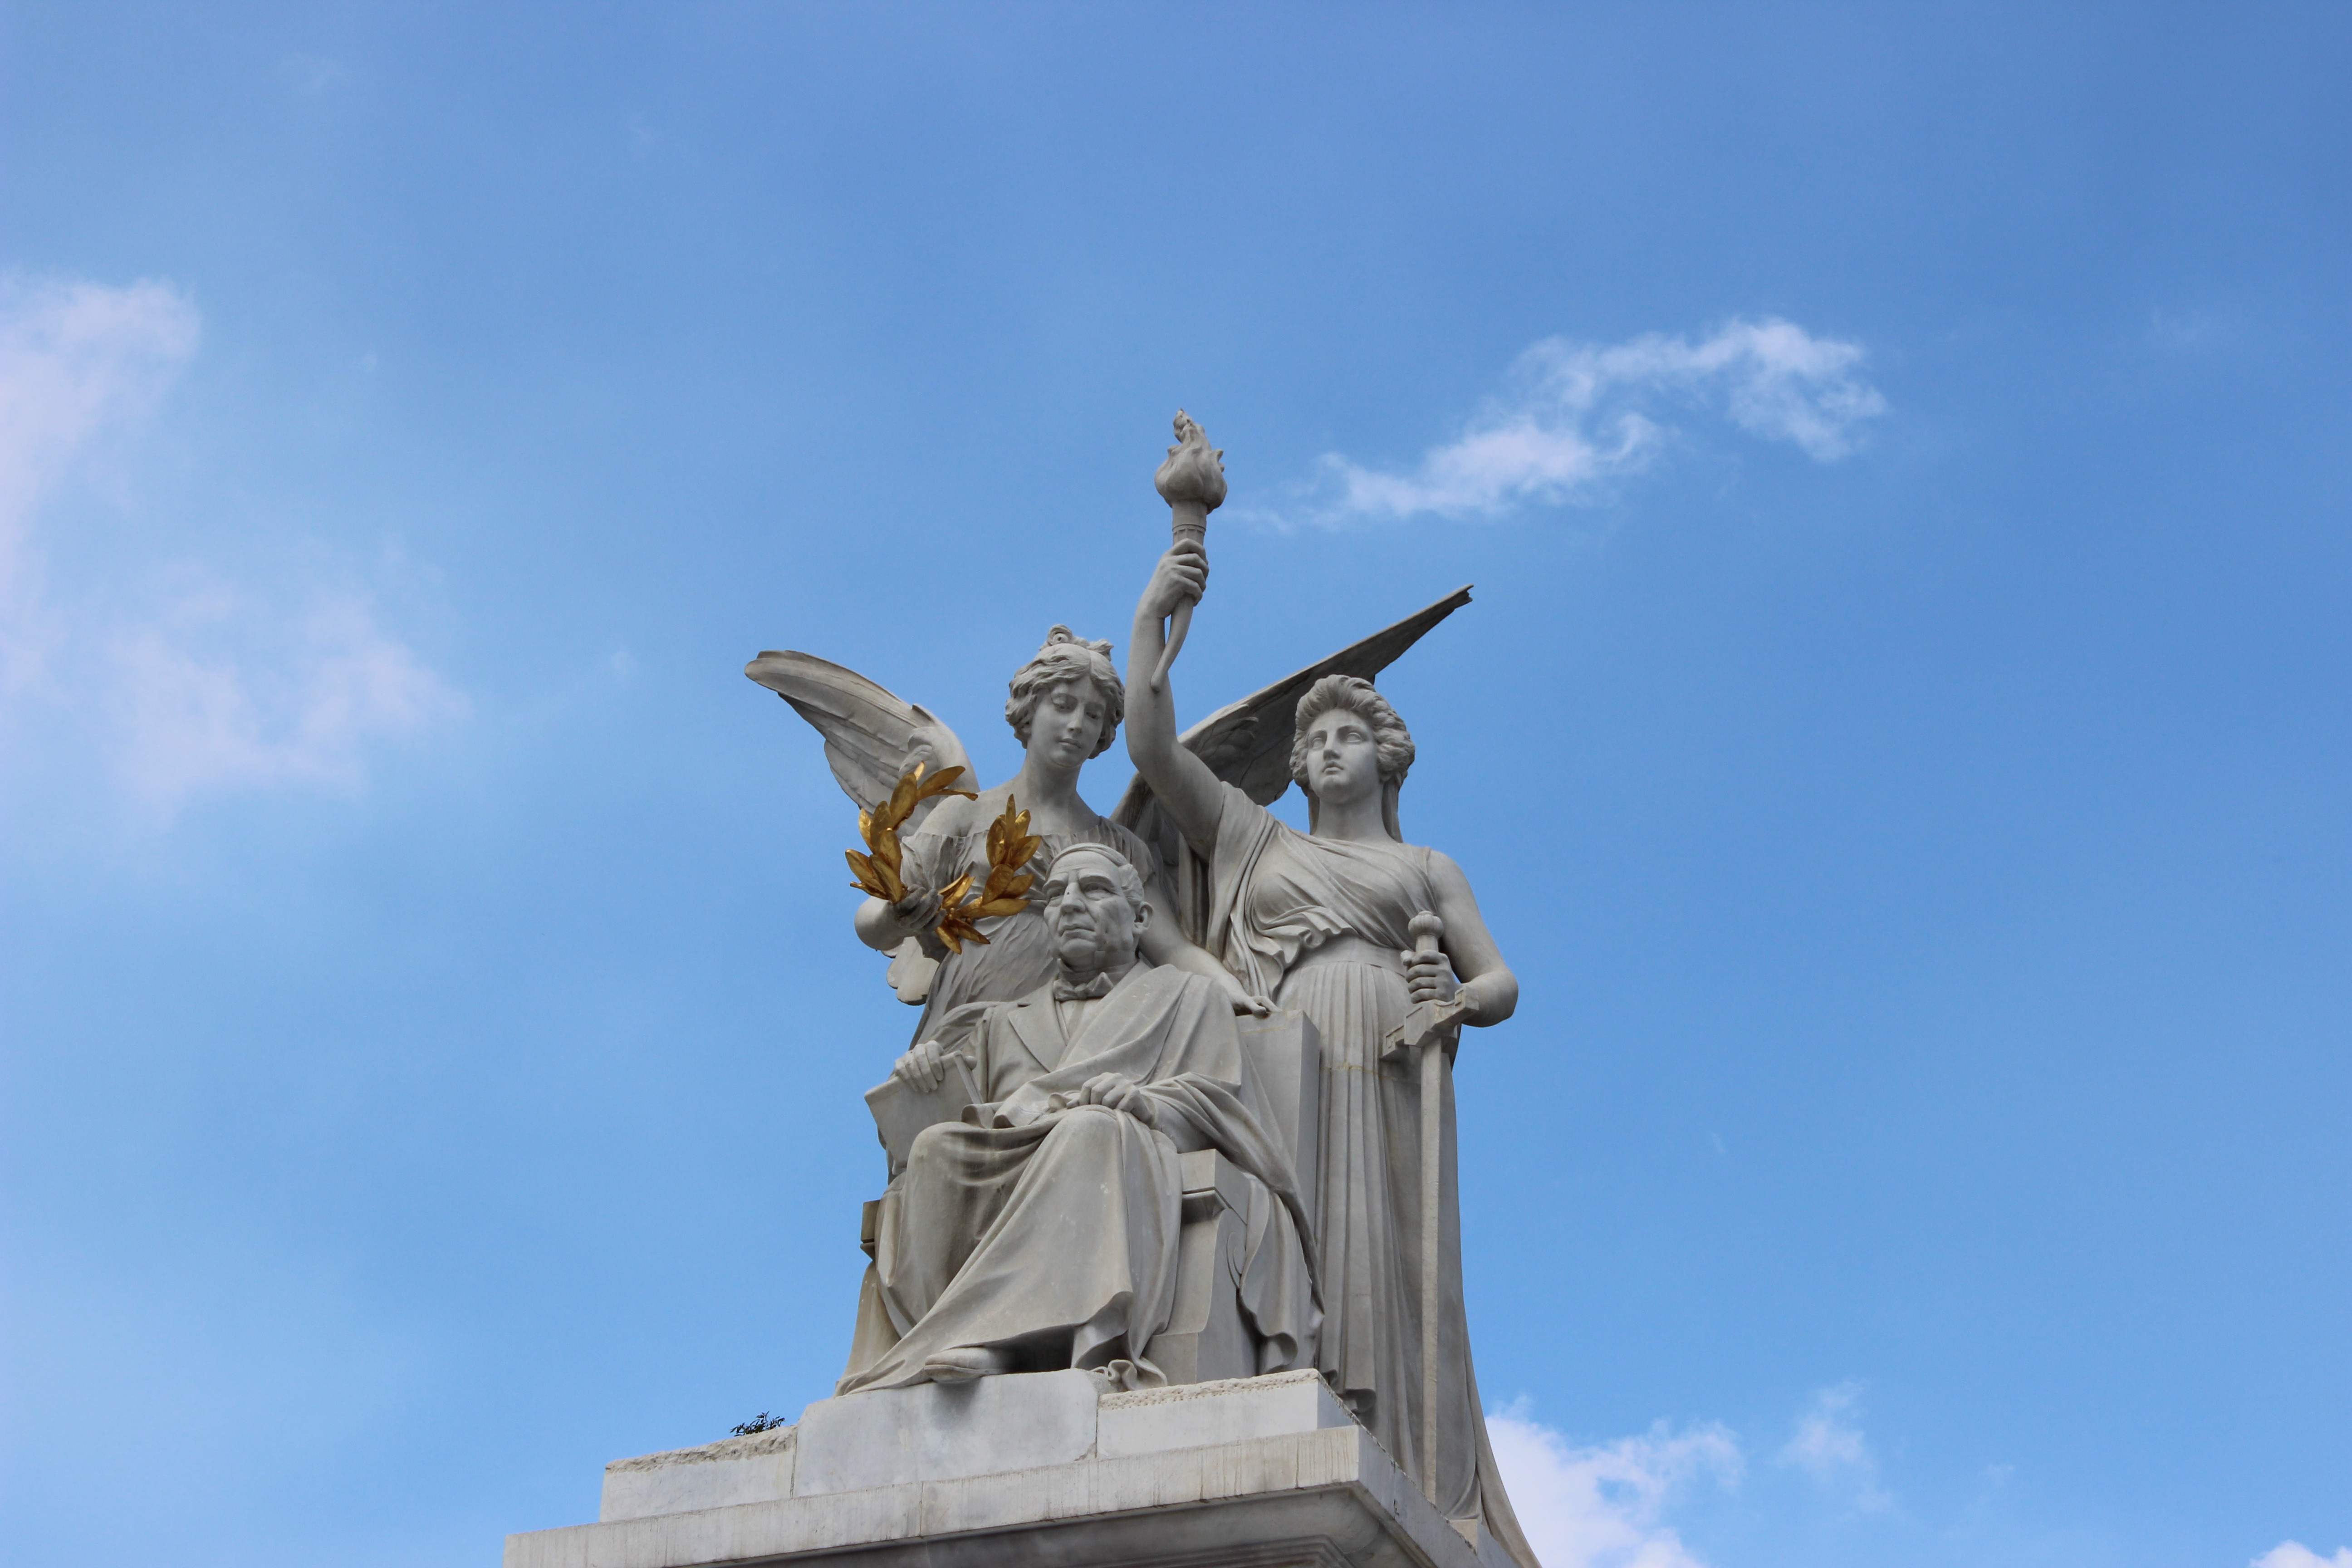
landscape, silhouette, city, monument, statue, landmark, face, sculpture, art, figure, sculptures, take it easy